Genetic code

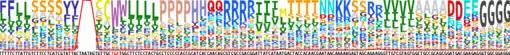
Genetic code logo of the "Globobulimina pseudospinescens" mitochondrial genome by FACIL. The program is able to correctly infer that the Protozoan Mitochondrial Code is in use. The logo shows the 64 codons from left to right, predicted alternatives in red (relative to the standard genetic code). Red line: stop codons. The height of each amino acid in the stack shows how often it is aligned to the codon in homologous protein domains. The stack height indicates the support for the prediction.

There was originally a simple and widely accepted argument that the genetic code should be universal: namely, that any variation in the genetic code would be lethal to the organism (although Crick had stated that viruses were an exception). This is known as the "frozen accident" argument for the universality of the genetic code. However, in his seminal paper on the origins of the genetic code in 1968, Francis Crick still stated that the universality of the genetic code in all organisms was an unproven assumption, and was probably not true in some instances. He predicted that "The code is universal (the same in all organisms) or nearly so". The first variation was discovered in 1979, by researchers studying human mitochondrial genes. Many slight variants were discovered thereafter, including various alternative mitochondrial codes. These minor variants for example involve translation of the codon UGA as tryptophan in "Mycoplasma" species, and translation of CUG as a serine rather than leucine in yeasts of the "CTG clade" (such as "Candida albicans"). Because viruses must use the same genetic code as their hosts, modifications to the standard genetic code could interfere with viral protein synthesis or functioning. However, viruses such as totiviruses have adapted to the host's genetic code modification. In bacteria and archaea, GUG and UUG are common start codons. In rare cases, certain proteins may use alternative start codons.